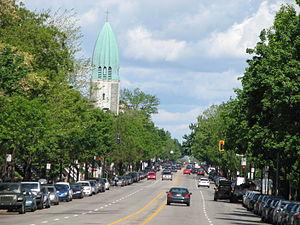
L'avenue Christophe-Colomb est une artère de Montréal.